Attenborough Arts Centre

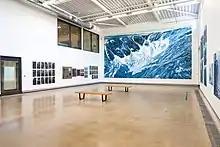
Gallery 1 at the Attenborough Arts Centre, with Mik Godley's Considering Silesia

Attenborough Arts Centre is an arts centre on Lancaster Road, Leicester, United Kingdom. It is the University of Leicester arts centre but also serves Leicester as a whole. The centre's access and inclusive work has been recognised, through multiple awards and grants from Arts Council England, BBC Children in Need, LeicesterShire Promotions, Art Fund and Paul Hamlyn Foundation.